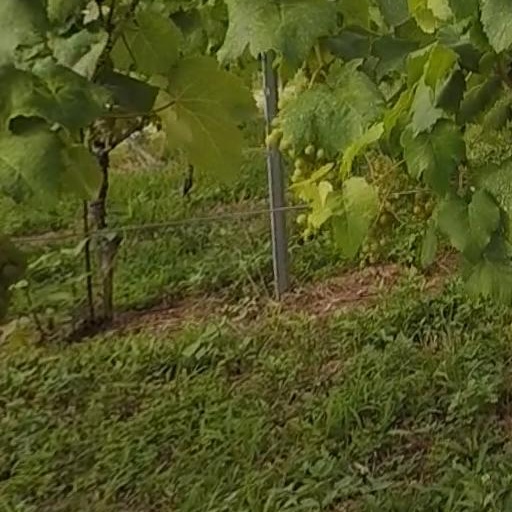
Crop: grape